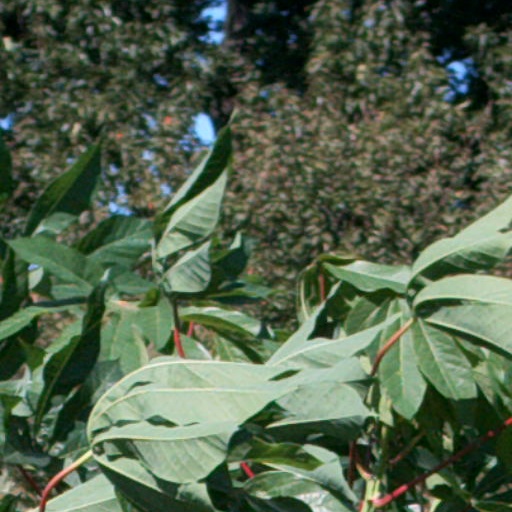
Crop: cassava